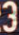
Number: 3